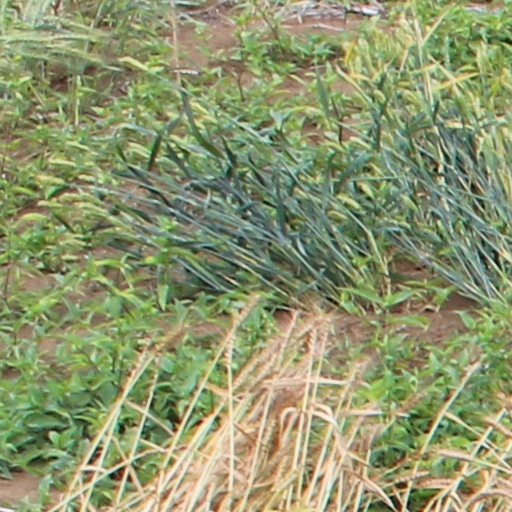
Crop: wheat